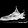
Label: Sneaker